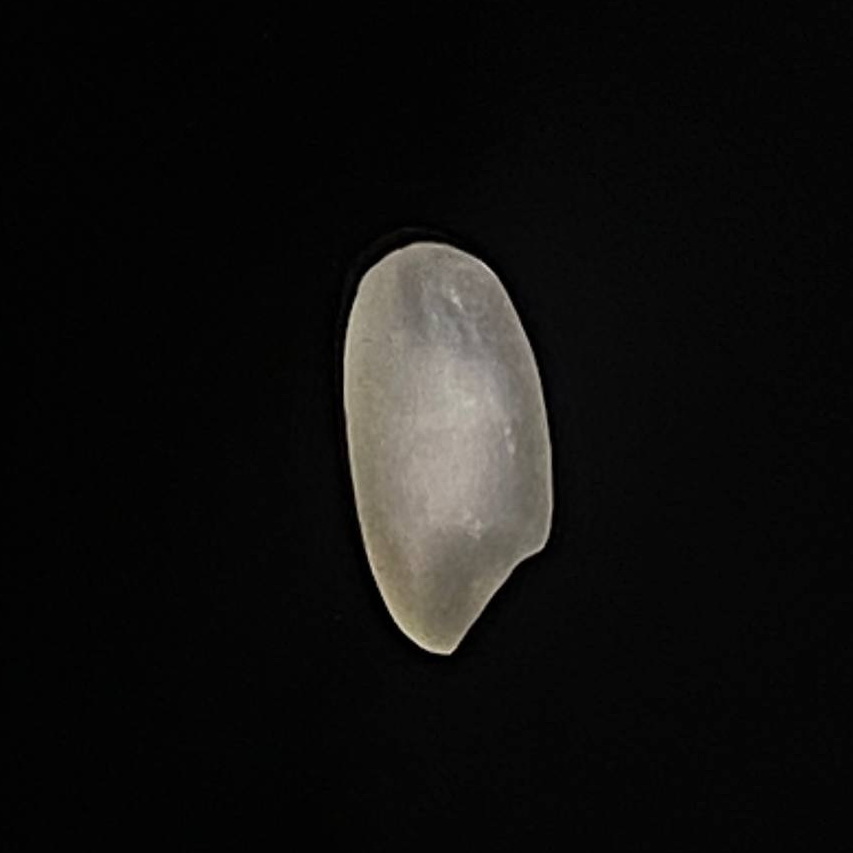
Rice variety: Bashful